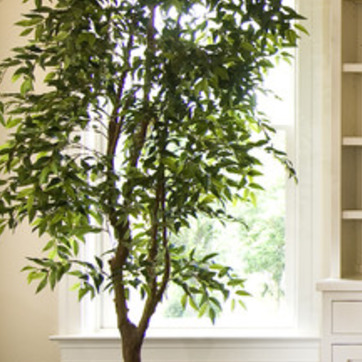
Material: foliage